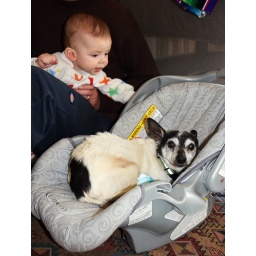
Saying goodbye to Bubbo who climbed in his car seat